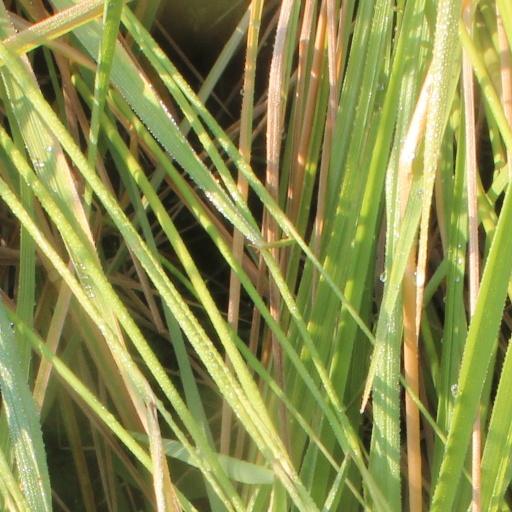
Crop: rice